Frederick Brook Hitch

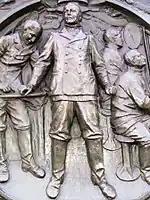
The central relief on the National Submarine War Memorial

Frederick Brook Hitch (1897–1957) was a British sculptor, the son of the architectural sculptor Nathaniel Hitch. He attended the Royal Academy Schools and was a Fellow of the Royal Society of British Sculptors. He lived in Hertford, Hertfordshire, England.